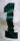
Number: 1